Mongol invasions of the Levant

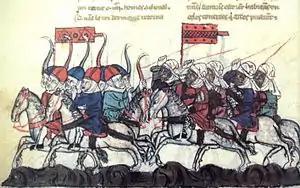
The Mongols and the Armenians were defeated by the Mamluks at the Second Battle of Homs in 1281.

The third major invasion took place in 1280–81 under Abaqa Khan. Having crossed the Euphrates and captured Aleppo in 1280, the Mongols of the Ilkhanate moved as far south as Homs with 40,000 men before they were beaten back to the Euphrates river at the Second Battle of Homs in October 1281.